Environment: real
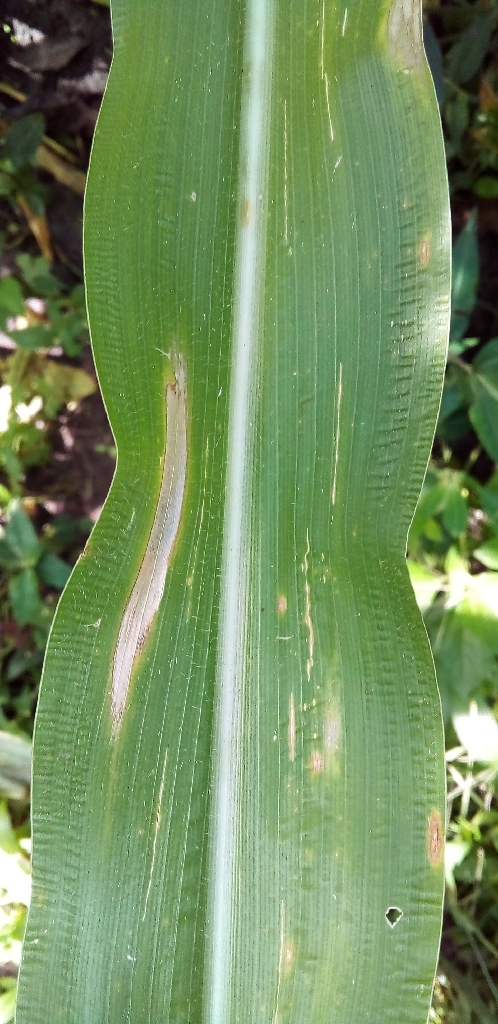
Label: northern_corn_leaf_blight